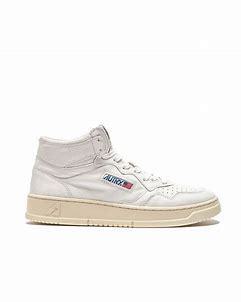
Brand: Autry
Model: Action Shoes Autry Action Medalist